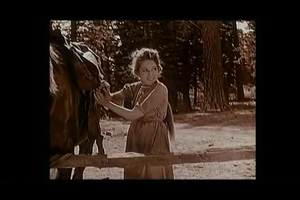
La Fille des monts est un film muet américain réalisé par Sidney Franklin et Joseph De Grasse, sorti en 1919.